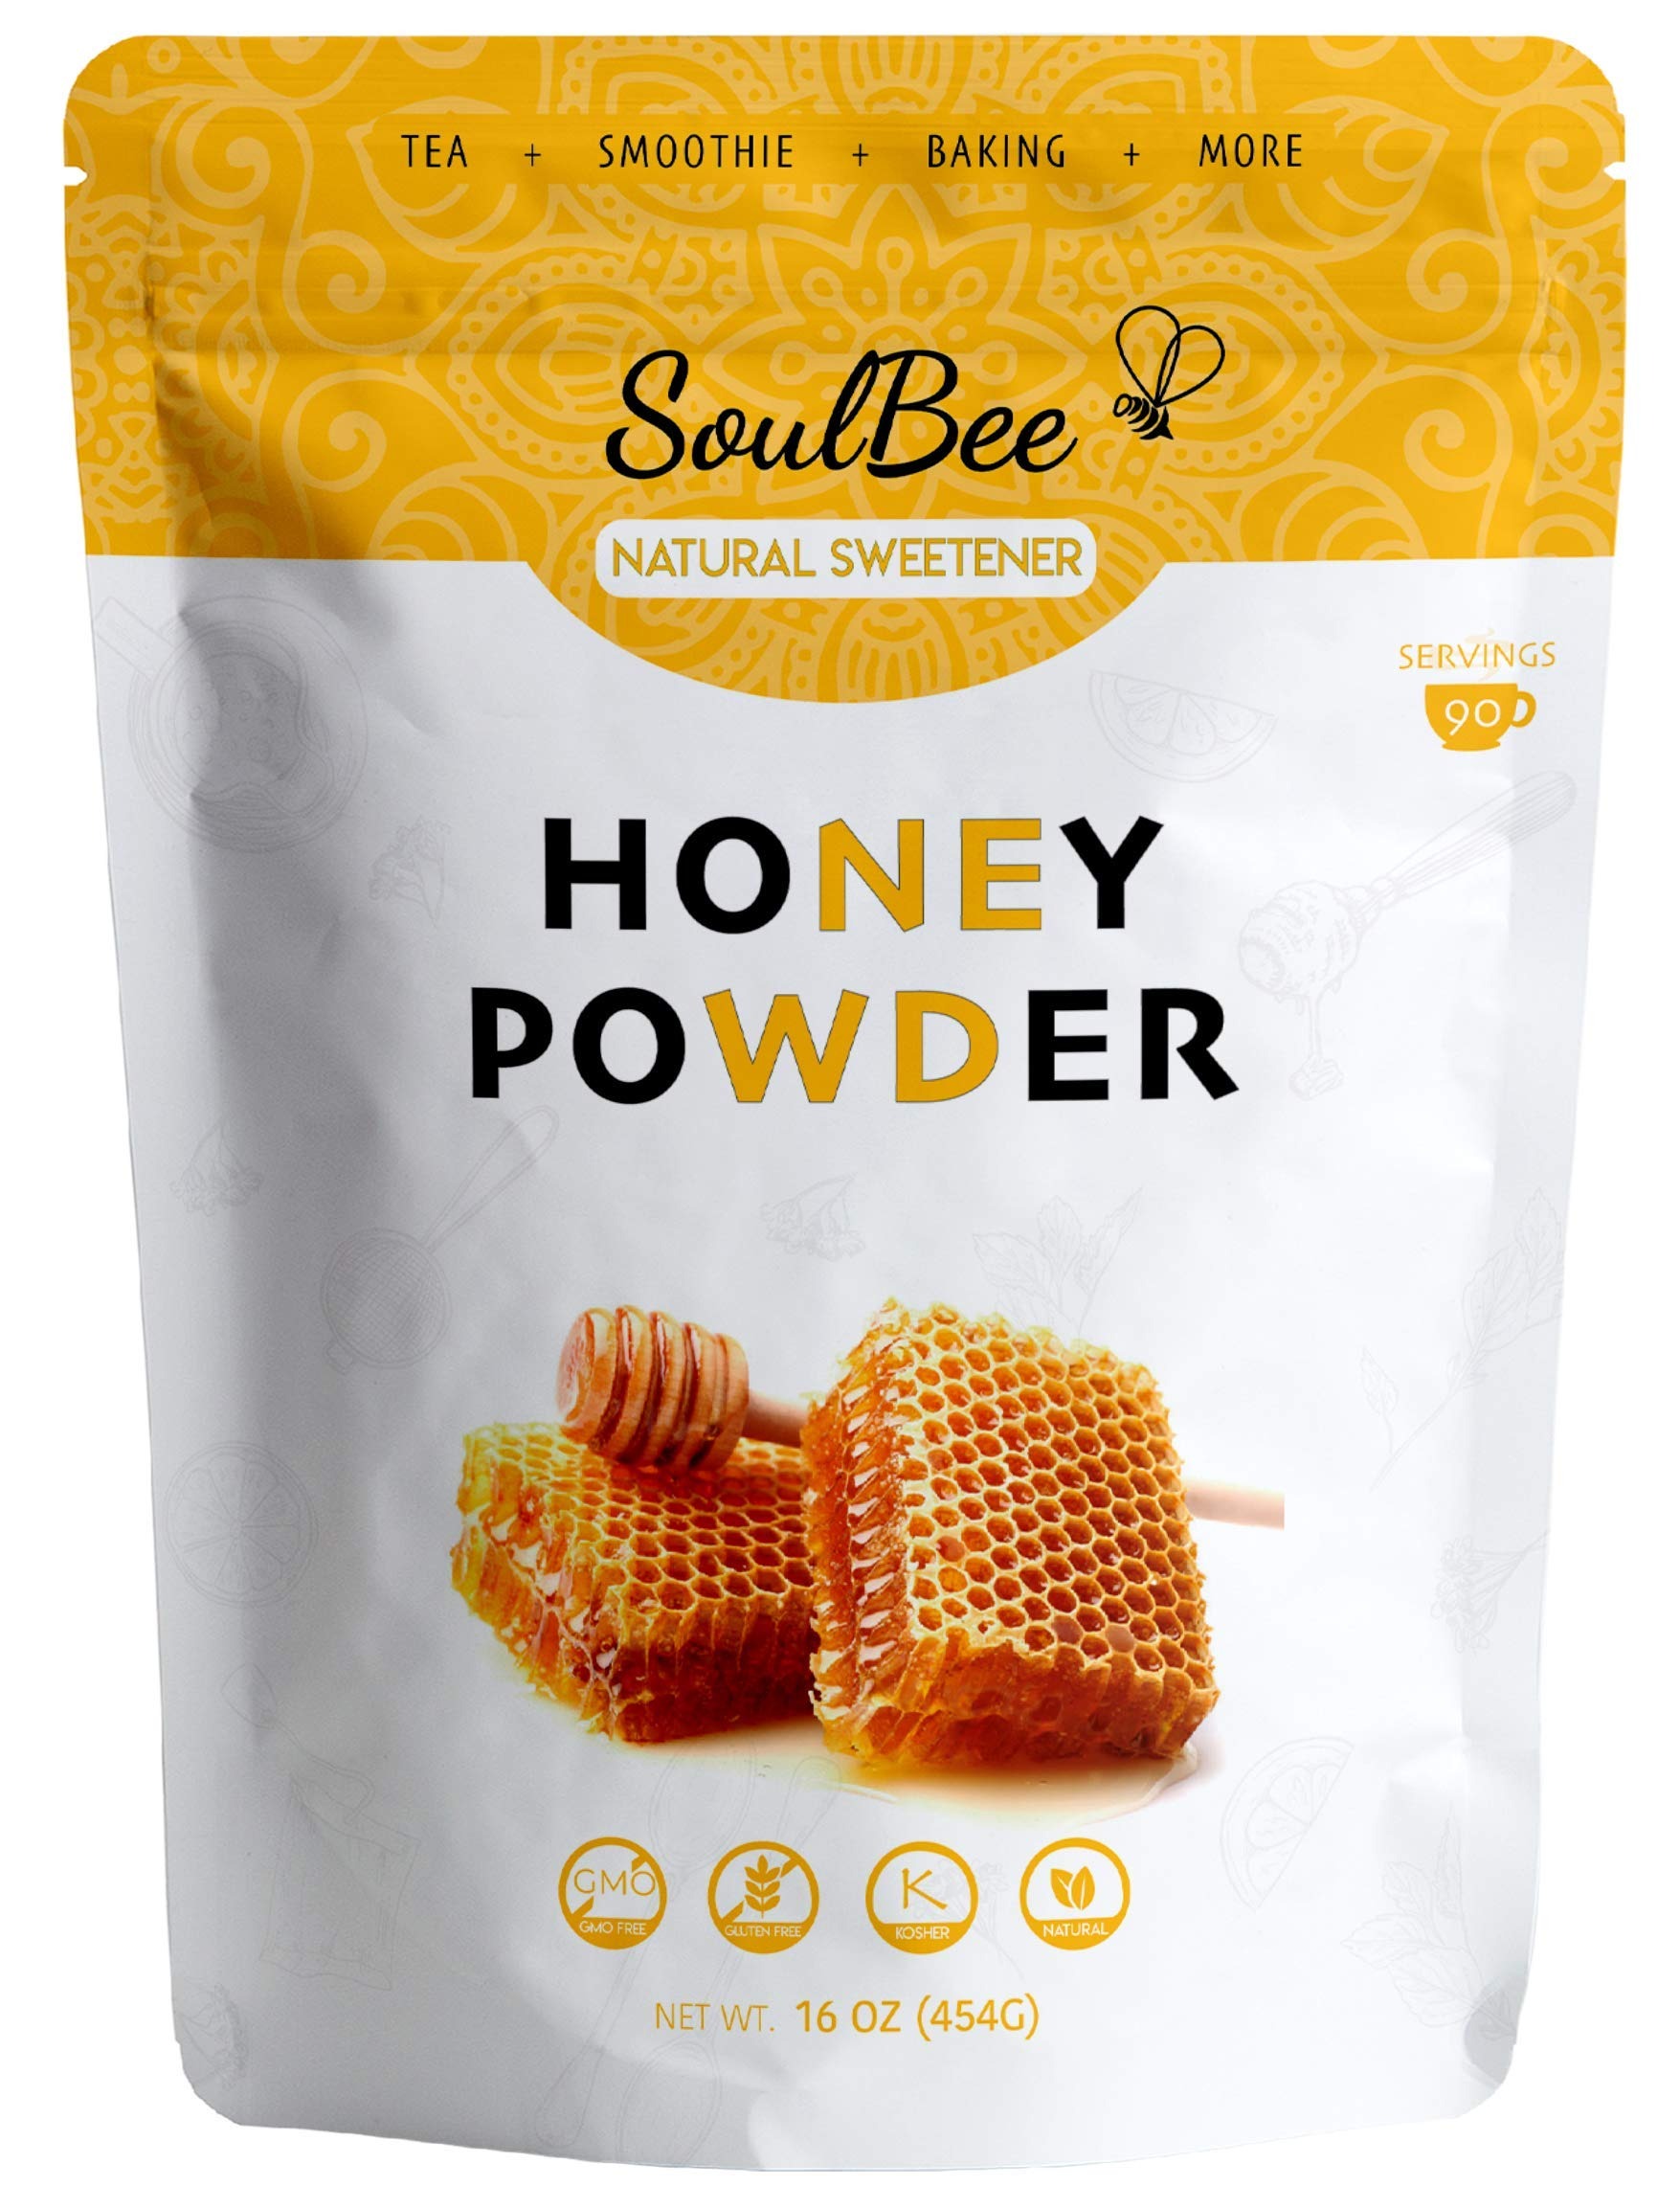
Item Name: SoulBee ORGANIC HONEY POWDER - 1 Pound - Dehydrated honey as Natural Sweetener for drinks and meals - Perfect for Skin Care - Low Calories, Non GMO, Gluten Free - Natural sugar source (contains tapioca maltodextrin)
Bullet Point 1: 🐝PERFECT SWEETENER LOW in CALORIES: Honey Powder, like honey granules, is great for tea, coffee, smoothie, juice, sauces, yogurt and sauces
Bullet Point 2: 🐝100% DISSOLUTION in liquid, No more STICKY MESS, UNLIMITED SHELF-LIFE served like god nektar
Bullet Point 3: 🐝BEST ALTERNATIVE for crystallized or granulated sugar, Stevia, erythritol and artificial sweeteners like domino. Used as powdered flavoring for cooking recipes.
Bullet Point 4: 🐝Non-GMO, Gluten Free, Dairy Free, Soy Free, Kosher
Bullet Point 5: 🐝HOW TO USE: Add SoulBee powder honey directly into desire drink (recipe) and enjoy honey natural flavor, aroma and taste. For liquid honey only re-hydrate the honey powder with water to desired consistency.
Bullet Point 6: 🐝🐝 PERFECT GIFT 🐝🐝
Product Description: <p><b>SoulBee Honey Powder </b>is made of<b> natural organic honey</b> and is consider the best option if you like to sweeten your dishes and drinks at home with the most natural and traditional way.</p><p><b>★ Can be used as a sweetener or as flavoring for your food and drinks.&nbsp;★</b></p><p>It’s perfect to use as natural substitute for:</p><ol><li>Refined sugar</li><li>Cane sugar</li><li>Stevia&nbsp;</li><li>Other artificial sweeteners</li></ol><p><b>★ Why in Powder?&nbsp;★</b></p><p>In powder form, <b>the consistency is much easier to maintain making it perfect for all of your drinks and cooking needs!</b> Use it to make sauces like dry rubs and barbecue sauce or to bake cakes and special traditional desserts. Now,&nbsp;one of the best advantages is, without a doubt,<b>&nbsp;NO MORE STICKY CUPS or CONTAINERS (pot, glass, spoon, and on) and it ★DISSOLVES IMMEDIATELY!!★</b></p><p><b><br></b></p><p>✔ <b>Our mission is to make sure that we bring you a quality, natural and traditional alternative sweetener in a more practical form.</b></p>
Value: 16.0
Unit: Ounce

Price: 19.99